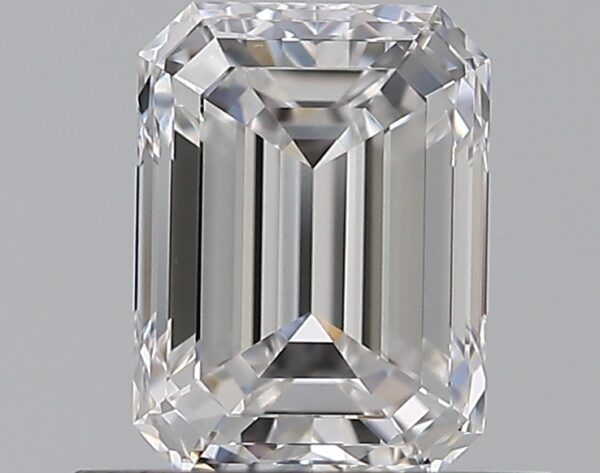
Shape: emerald
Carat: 0.7
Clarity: VS1
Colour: D
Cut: EX
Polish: EX
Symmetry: EX
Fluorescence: N
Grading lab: GIA
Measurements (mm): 5.82 x 4.28 x 2.92